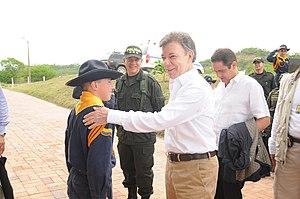
Juan Manuel Santos Calderón, né le 10 août 1951 à Bogota, est un homme d'État colombien, président de la République de 2010 à 2018.